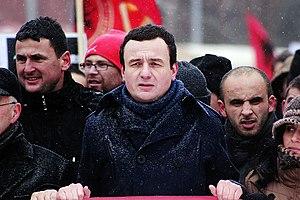
Les élections législatives kosovares de 2010 se sont tenues le 12 décembre 2010 après le vote d'une motion de censure contre le gouvernement. Ce seront les premières élections législatives depuis la déclaration d'indépendance de pays le 17 février 2008, les dernières élections législatives ayant eu lieu en 2007.